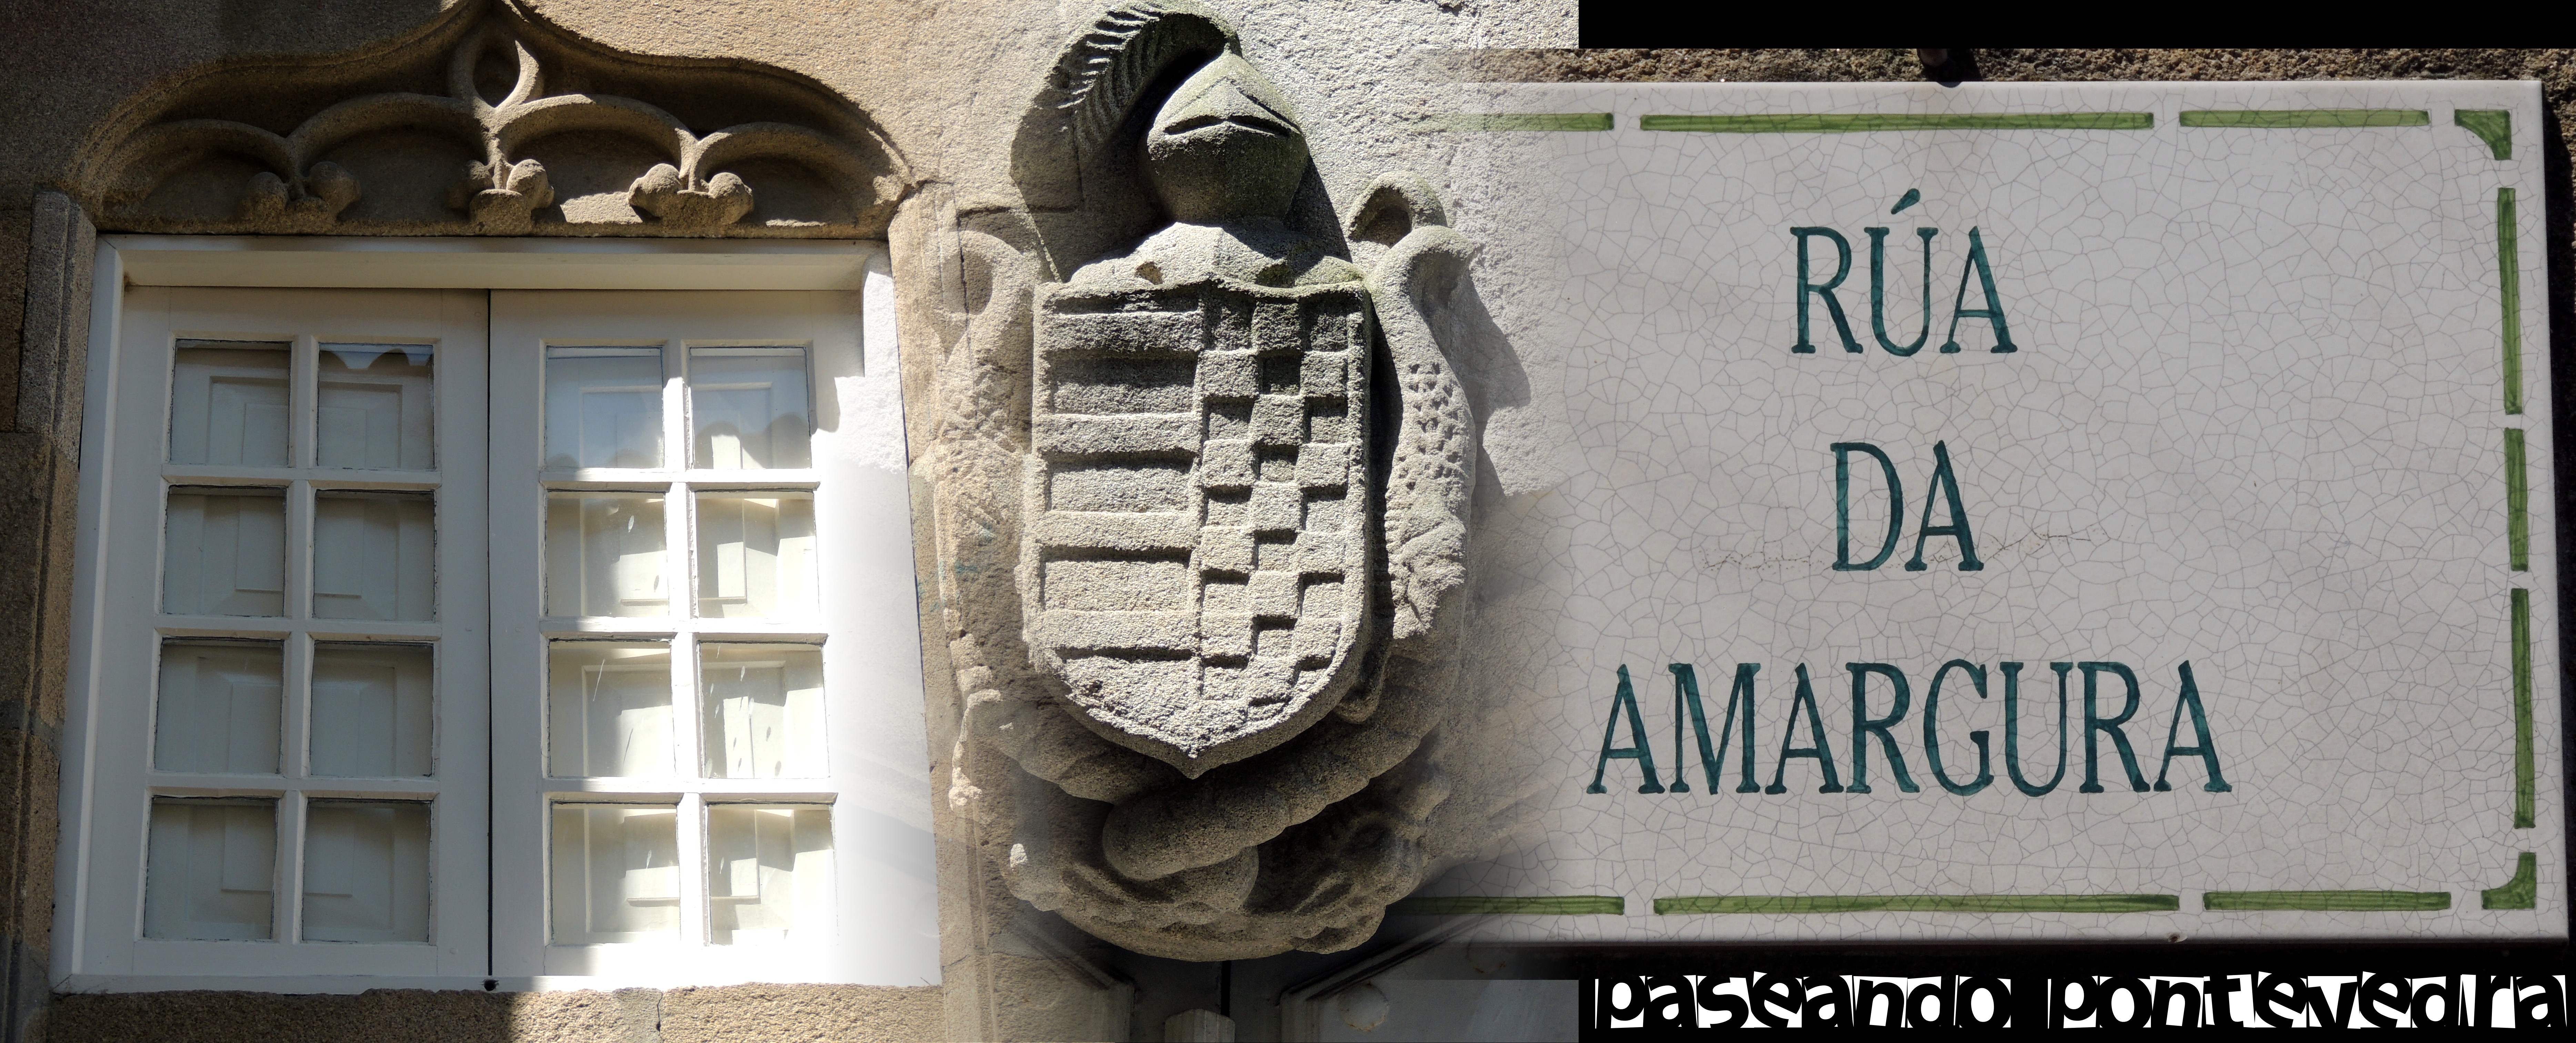
city, monument, europe, statue, sculpture, art, spain, espagne, europa, galicia, pontevedra, ciudad, espanha, espana, galiza, galice, urbe